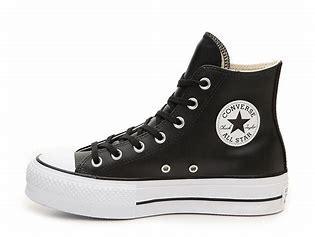
Brand: Converse
Model: Chuck Taylor All Star Canvas